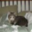
Label: cat